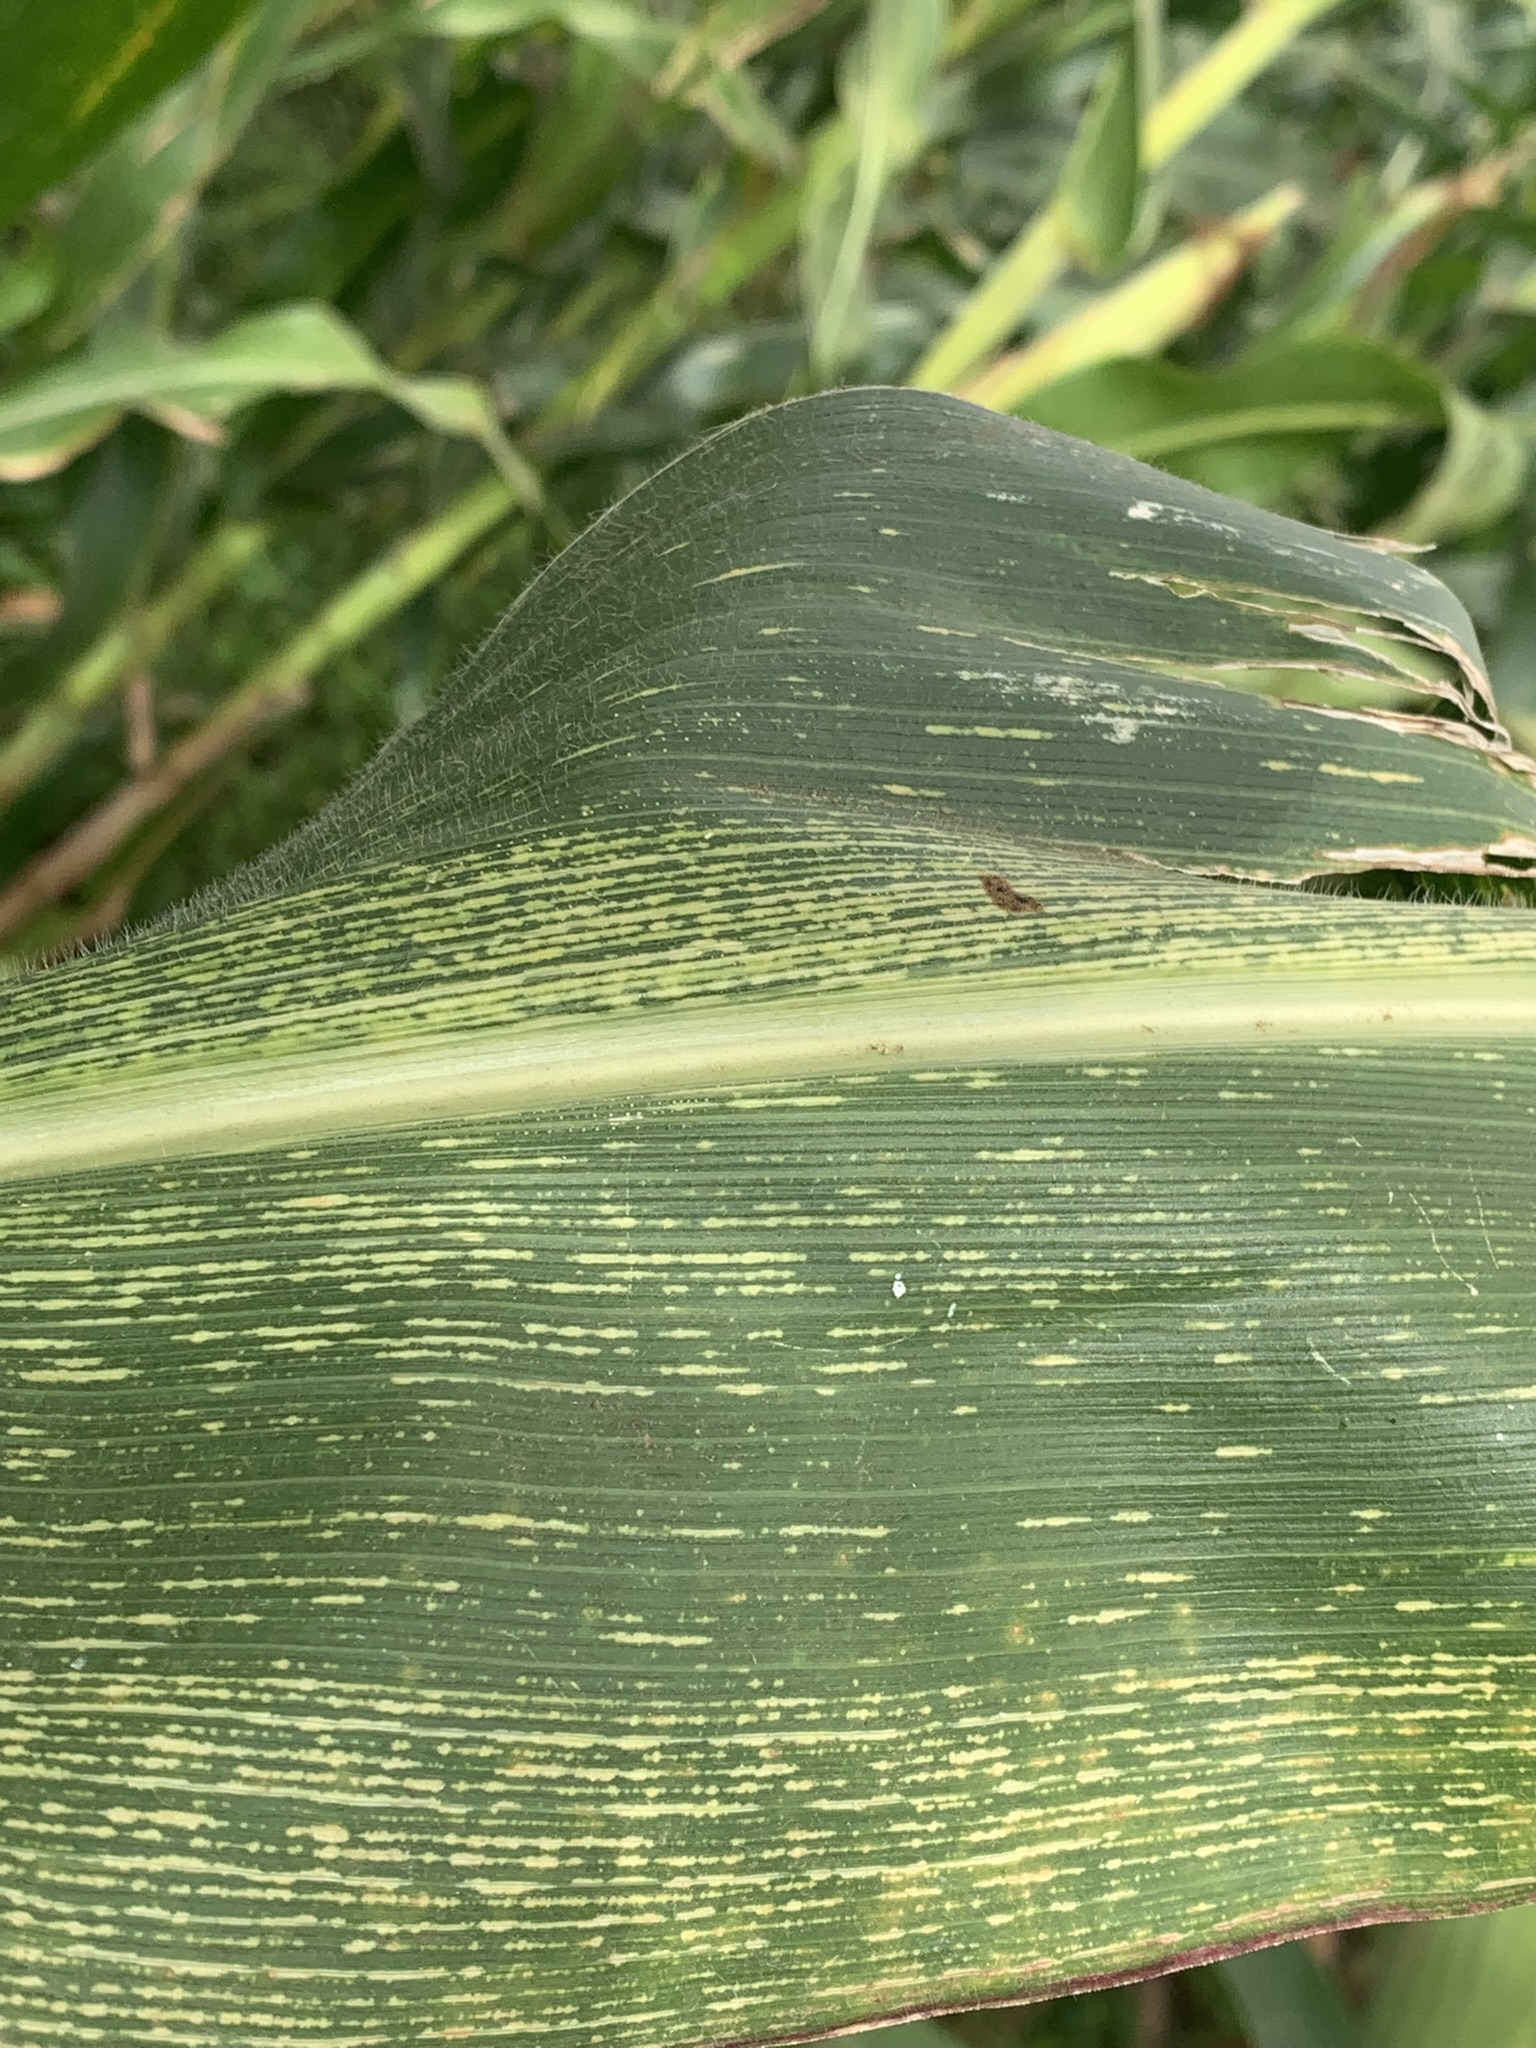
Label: MSV